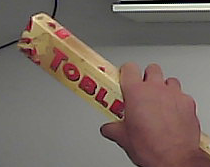
Product: toblerone_white